Zero Degree (film)

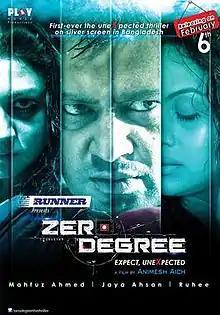
Theatrical release poster

Zero Degree is a 2015 Bangladeshi psychological thriller film written and directed by Animesh Aich, starring Mahfuz Ahmed, Joya Ahsan, and Dilruba Yasmeen Ruhee in lead roles. The film focuses on a love triangle that later turns fatal and revengeful. The film's first look was launched on 5 November 2014 and a trailer was released on 15 January 2015. The film is produced by Mahfuz Ahmed under the banner Playhouse Production. The film was released on 6 February 2015.